Deed of gift

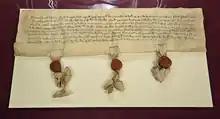
13th century Deed of Gift

A deed of gift is a signed legal document that voluntarily and without recompense transfers ownership of real, personal, or intellectual propertysuch as a gift of materialsfrom one person or institution to another. It should include any possible conditions restricting access, use, or preservation of the gift.